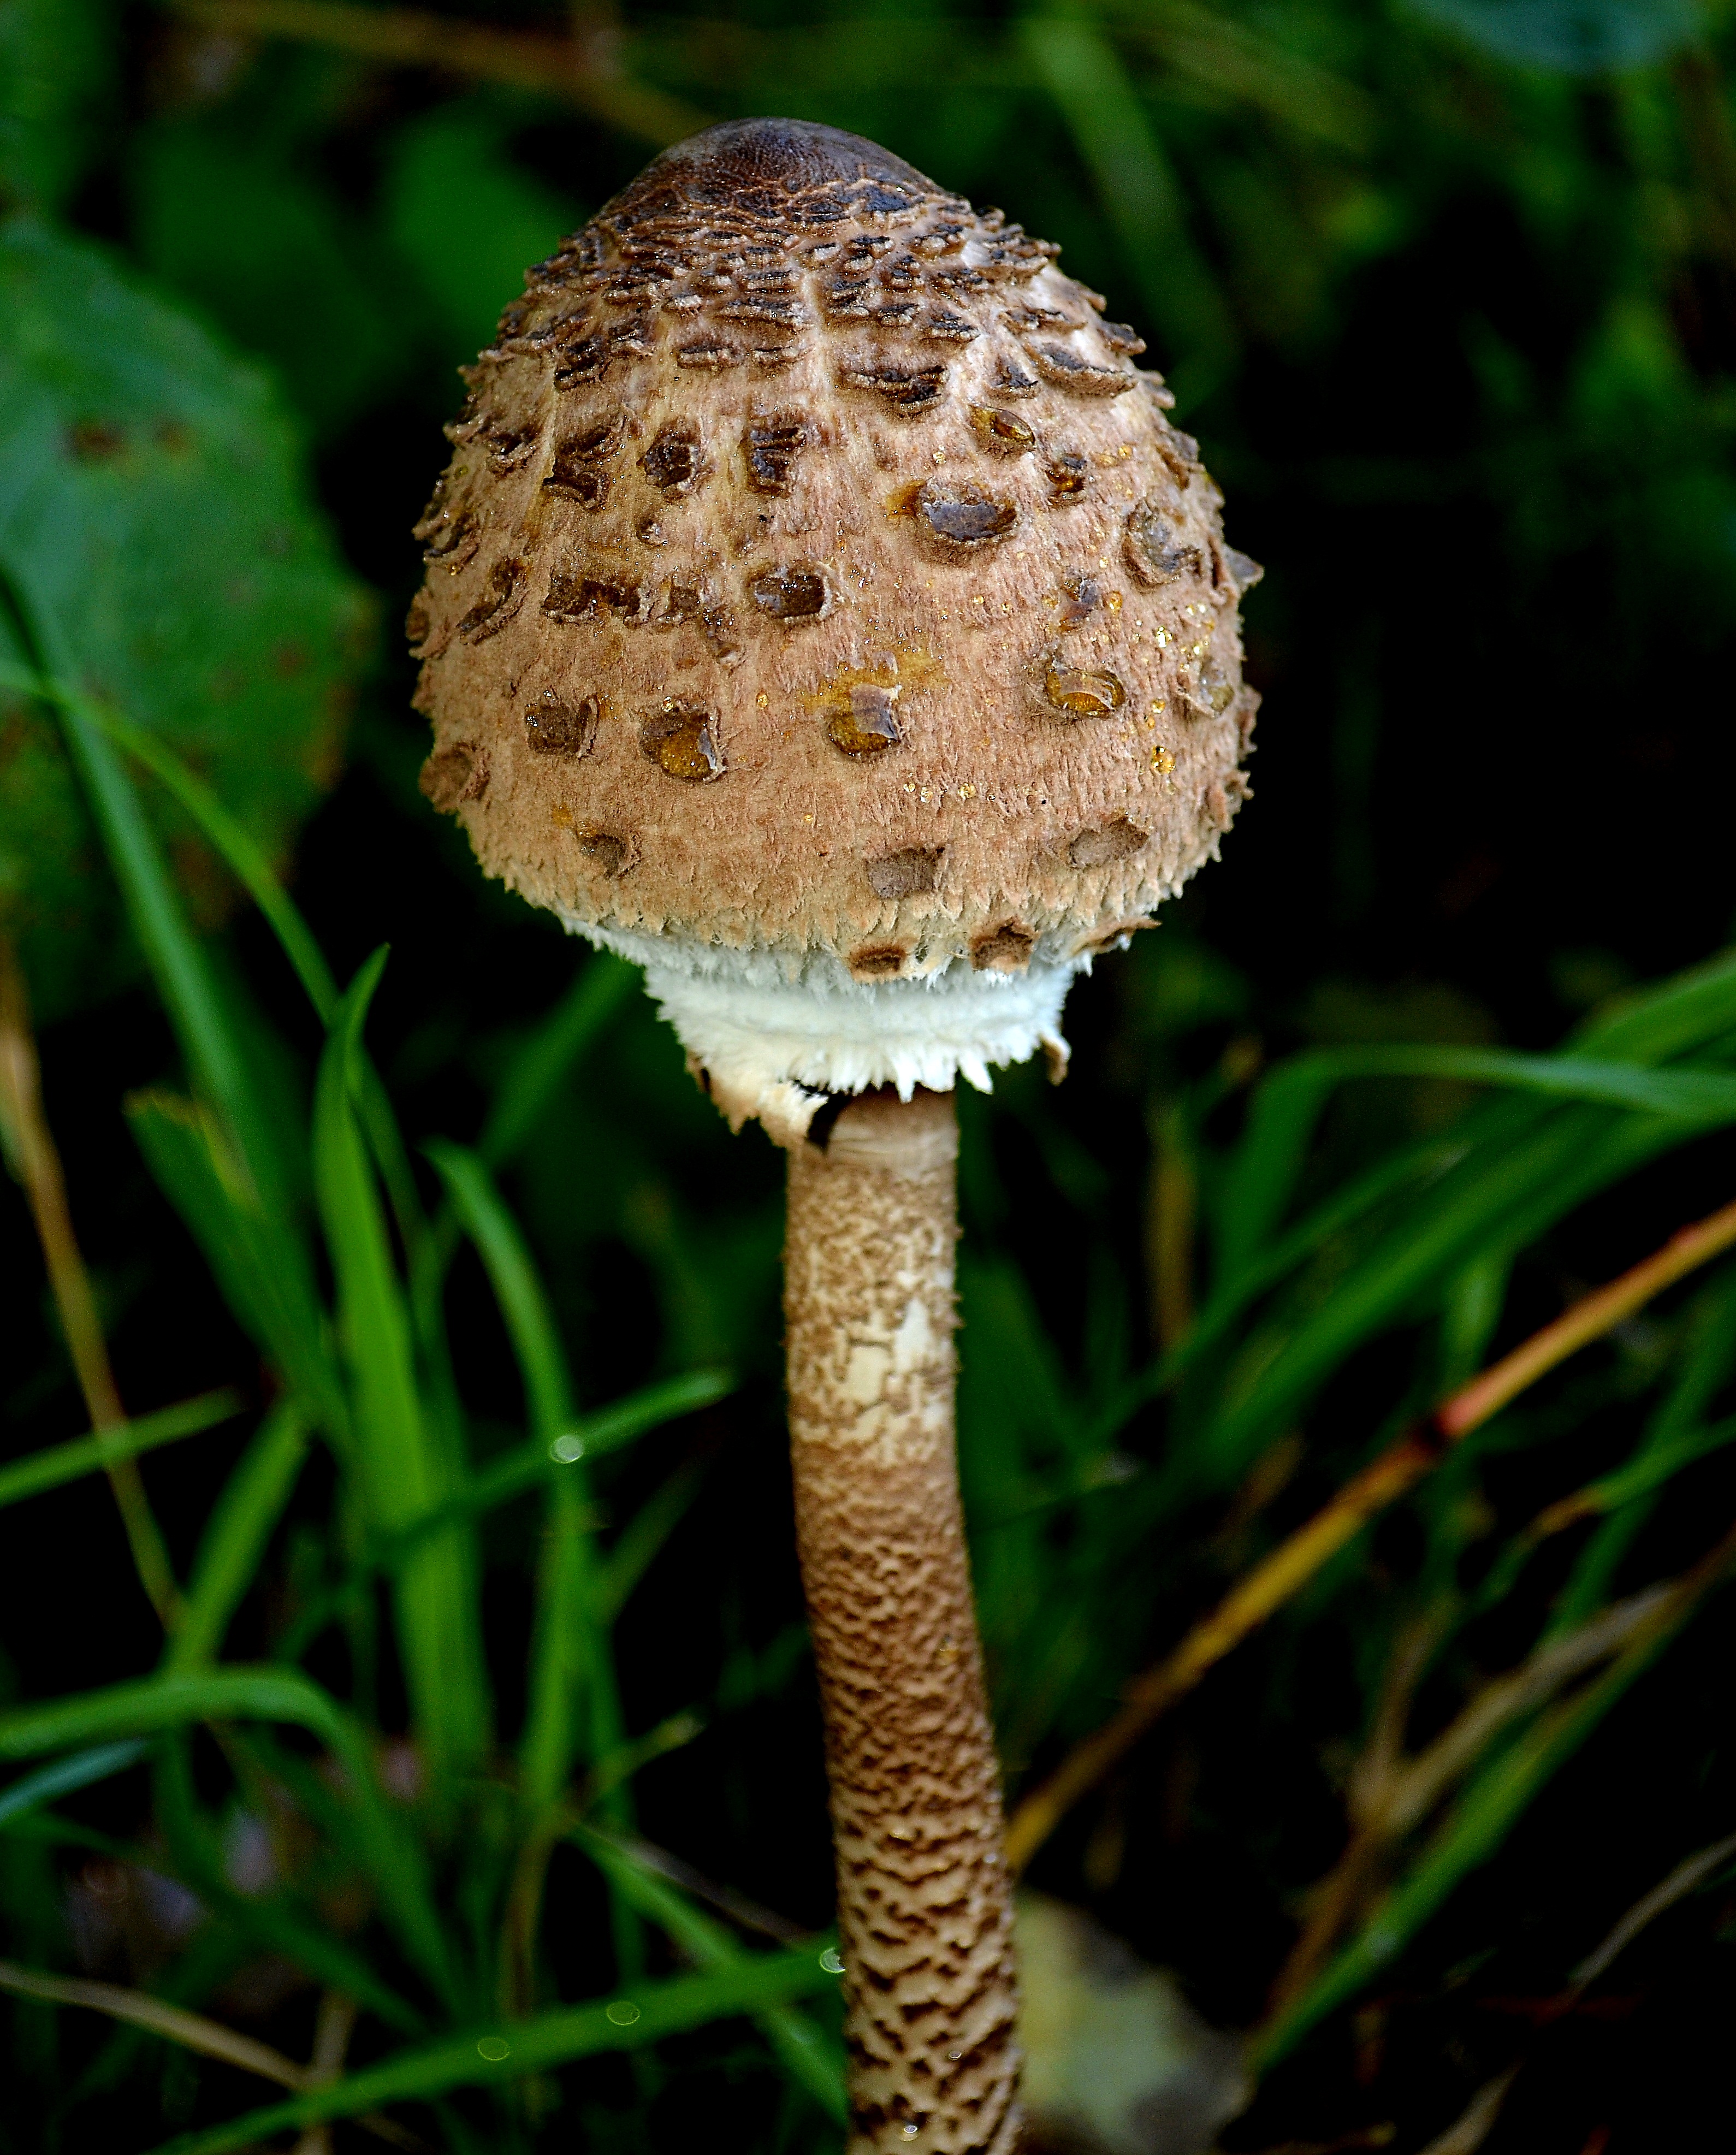
nature, flower, macro, soil, botany, mushroom, flora, fauna, fungus, mushrooms, naturaleza, setas, agaric, bolete, ggl1, nikond5100, agaricus, macro photography, matsutake, edible mushroom, plant stem, medicinal mushroom, agaricaceae, penny bun